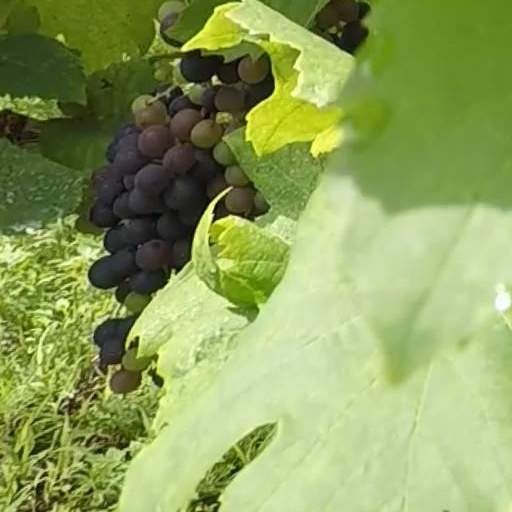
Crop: grape